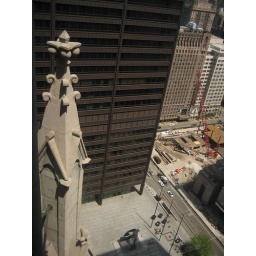
from the building that has a church on top of it in the loop.  it's actually a church.